Tammar wallaby

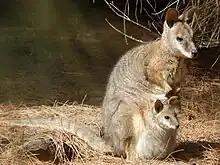
Tammar mother with joey

The female tammar wallaby is receptive shortly after giving birth. Tammar wallabies undergo embryonic diapause and the blastocyst remains dormant for nearly a year. A joey in the pouch prevents the blastocyst from developing for the first six months and experiments have shown that removing the joey within this time period will stimulate the blastocyst's development. However, after this, the blastocyst remains dormant even after the joey has left. It begins to develop by the summer solstice at the end of December. A 2019 study found that more males are born due to a greater amount of Y chromosome sperm in sires. To balance out the sex ratios, tammar mothers are more likely to abandon male joeys and more females survive to weaning periods.